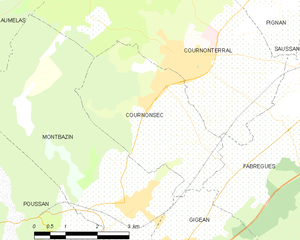
Carte de la commune française de code INSEE 34087 - Cournonsec
Cournonsec est une commune française située dans le département de l'Hérault en région Occitanie.